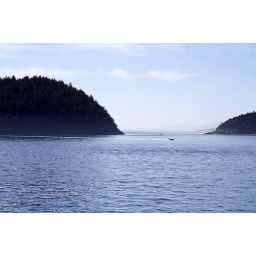
We zoomed by lots of ltitle islands, dreaming about building houses on one of them one day.